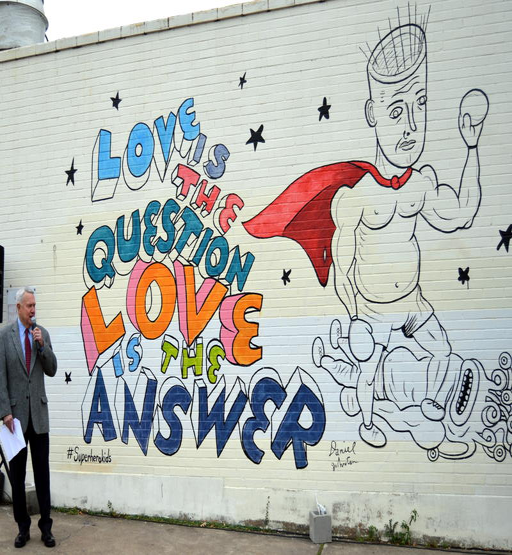
politician spoke at the mural 's unveiling .